National College of Business and Arts

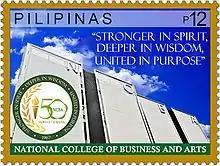
2017 stamp of the Philippines dedicated to the 50th anniversary of NCBA

Established in 1967–68, at the corner of R. Papa and Lepanto streets in Sampaloc, Manila between two giants in Philippine private education: University of the East with its large student population of 65,000 and Far Eastern University with its enrollment of 47,000. A small building was erected to house a small school — the National College of Business and Arts. Today the NCBA has three campuses, two in Quezon City and one in Rizal.